Addax

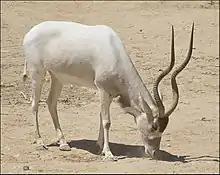
An addax in a breeding program at the Jerusalem Biblical Zoo, Israel

Declines in the population of the addax have been ongoing since the mid-1800s. More recently, addaxes were found from Algeria to Sudan, but due mainly to overhunting, they have become much more restricted and rare.